1922 Vanderbilt Commodores football team

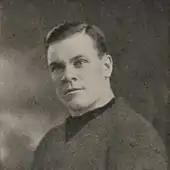
Scotty Neill, punter and end

Vanderbilt's play in the third quarter was hampered by fumbles. The ball was kicked off to Kuhn for a return. Meiers then fumbled the ball, which was recovered by Kentucky. During the ensuing possession, Vanderbilt jumped offside. Vanderbilt's defense made up for the Commodores' poor situation. Kentucky tried an end run that resulted in a loss of and on the next play a pass was intercepted by Bomar. The next Vanderbilt drive seemed promising with an average of more than per play, until Vanderbilt again fumbled the ball away. The Vanderbilt defense once more came to the rescue; Kentucky could not get and the ball went over on downs.